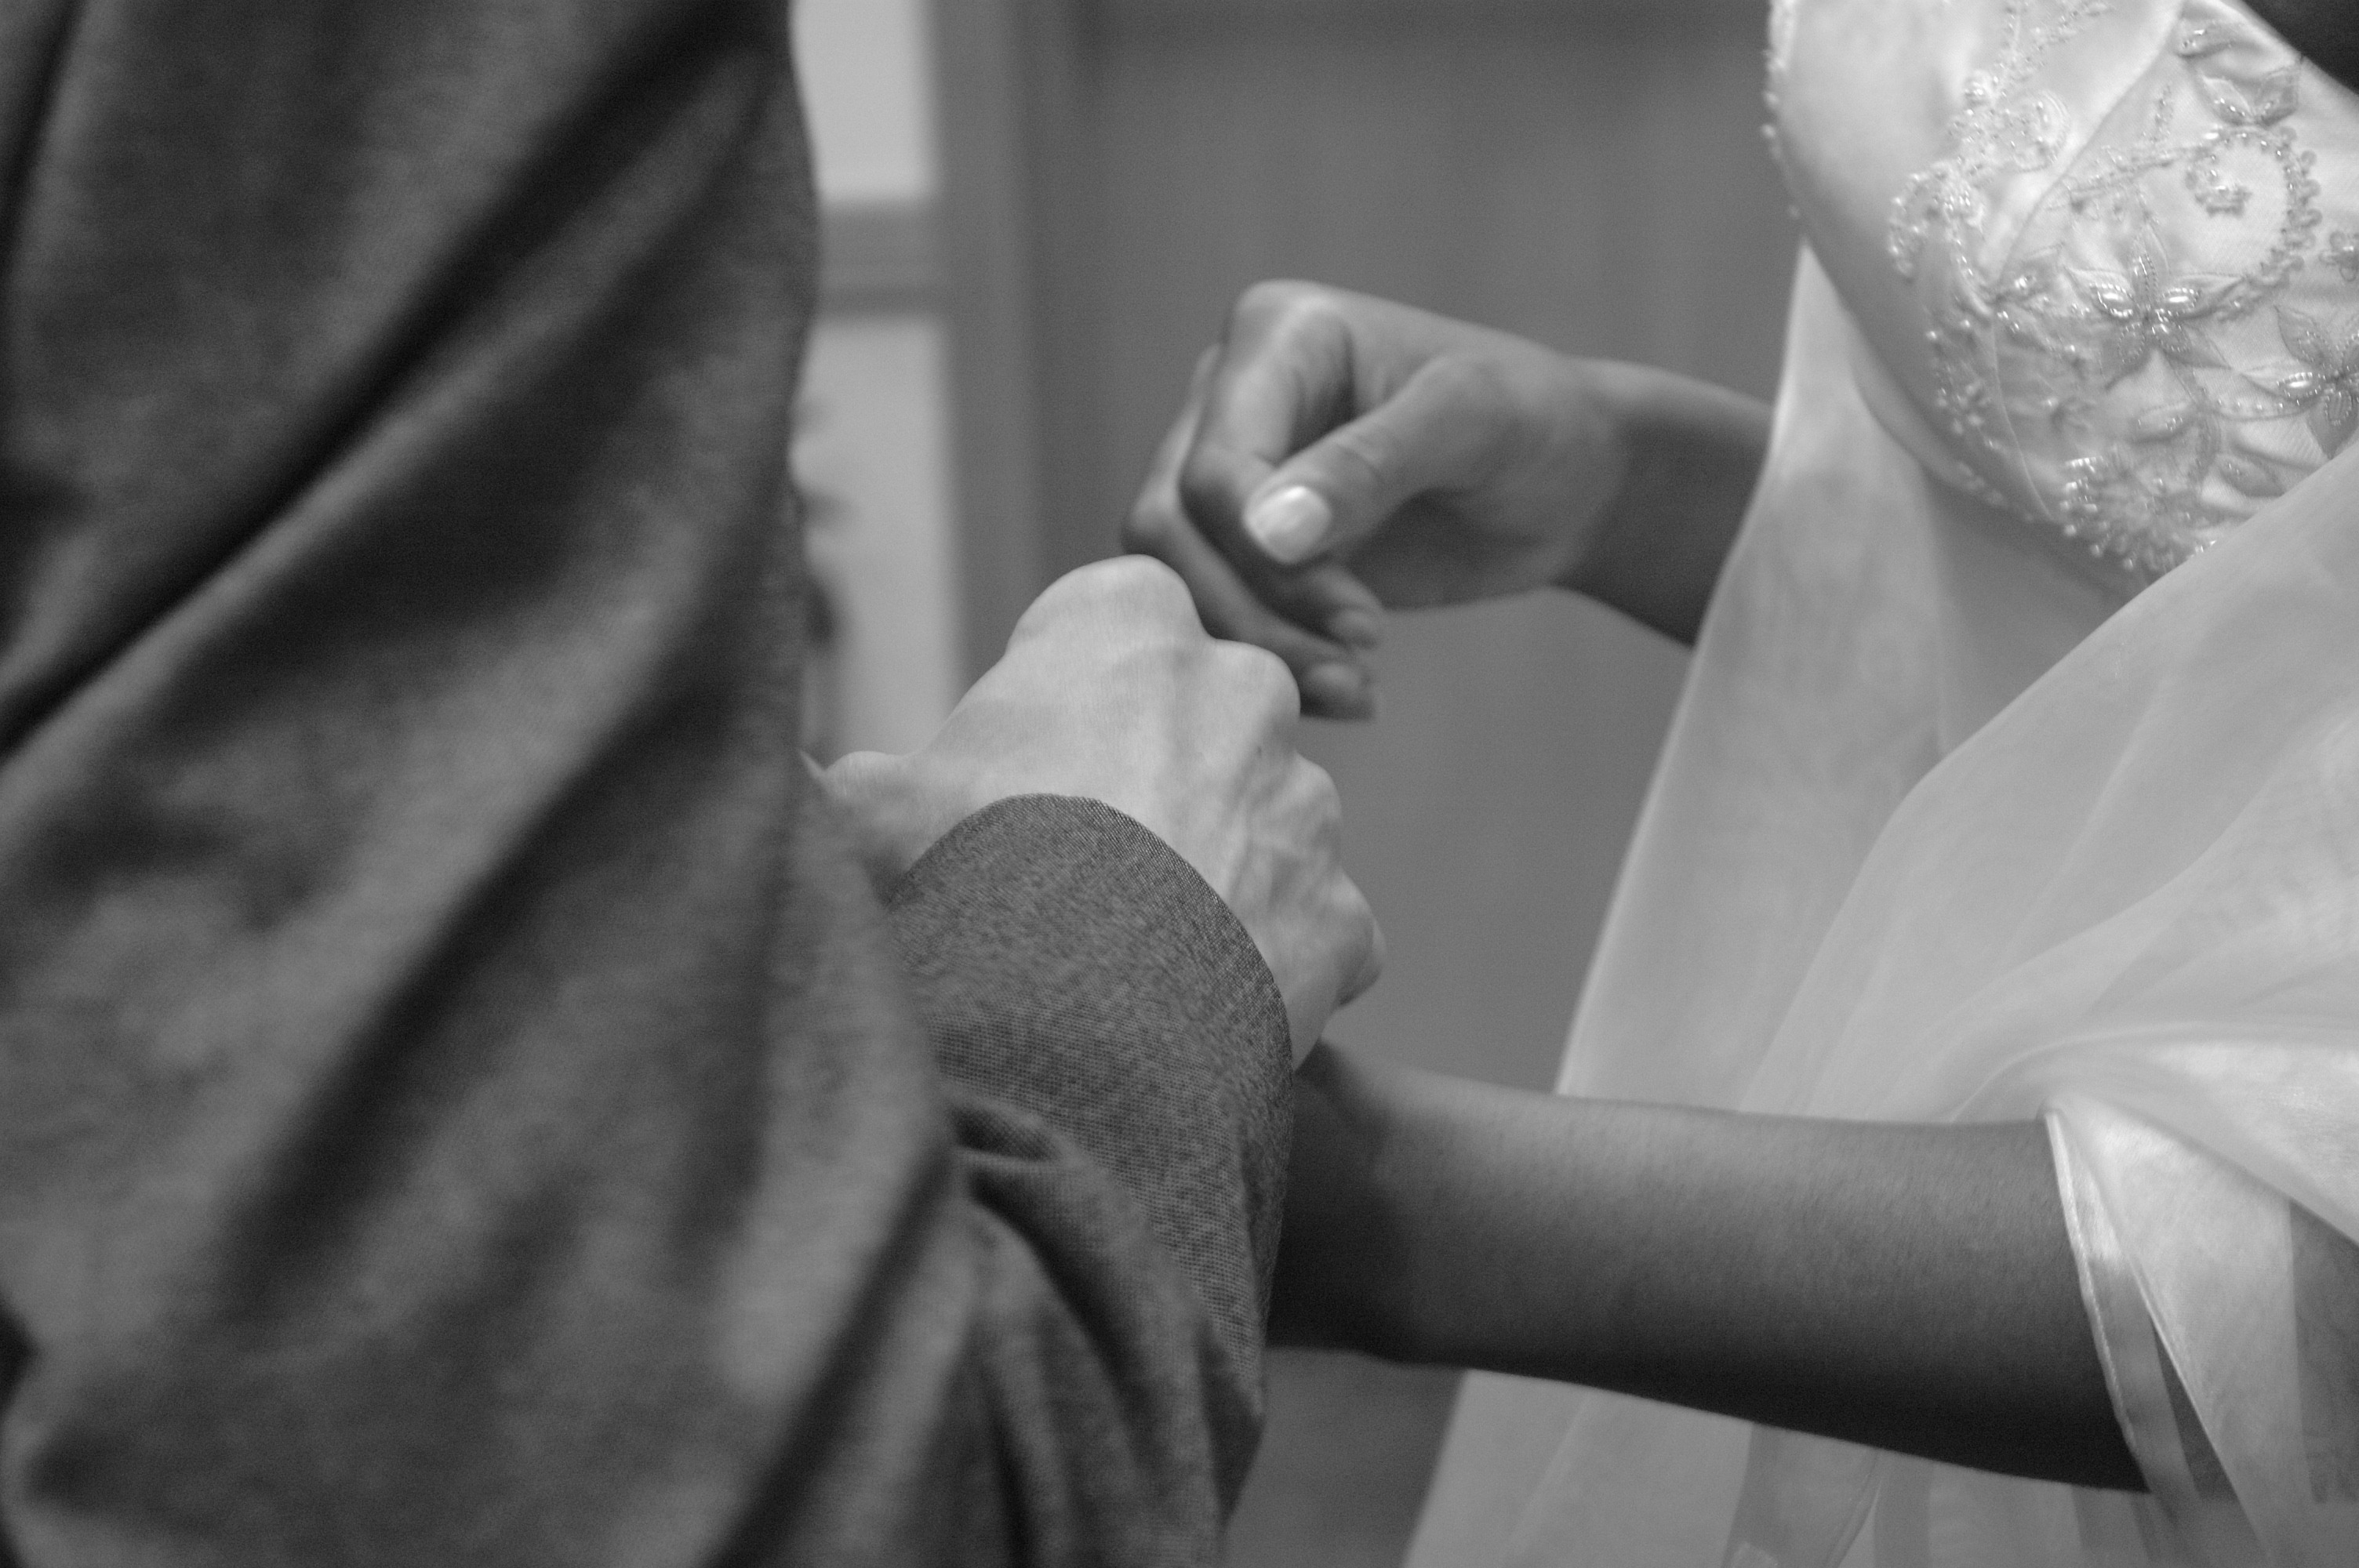
hand, man, person, black and white, woman, photography, male, love, monochrome, wedding, wedding dress, bride, groom, marriage, ceremony, dress, photograph, interaction, monochrome photography, sequined dress